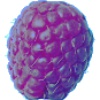
Label: Raspberry 1